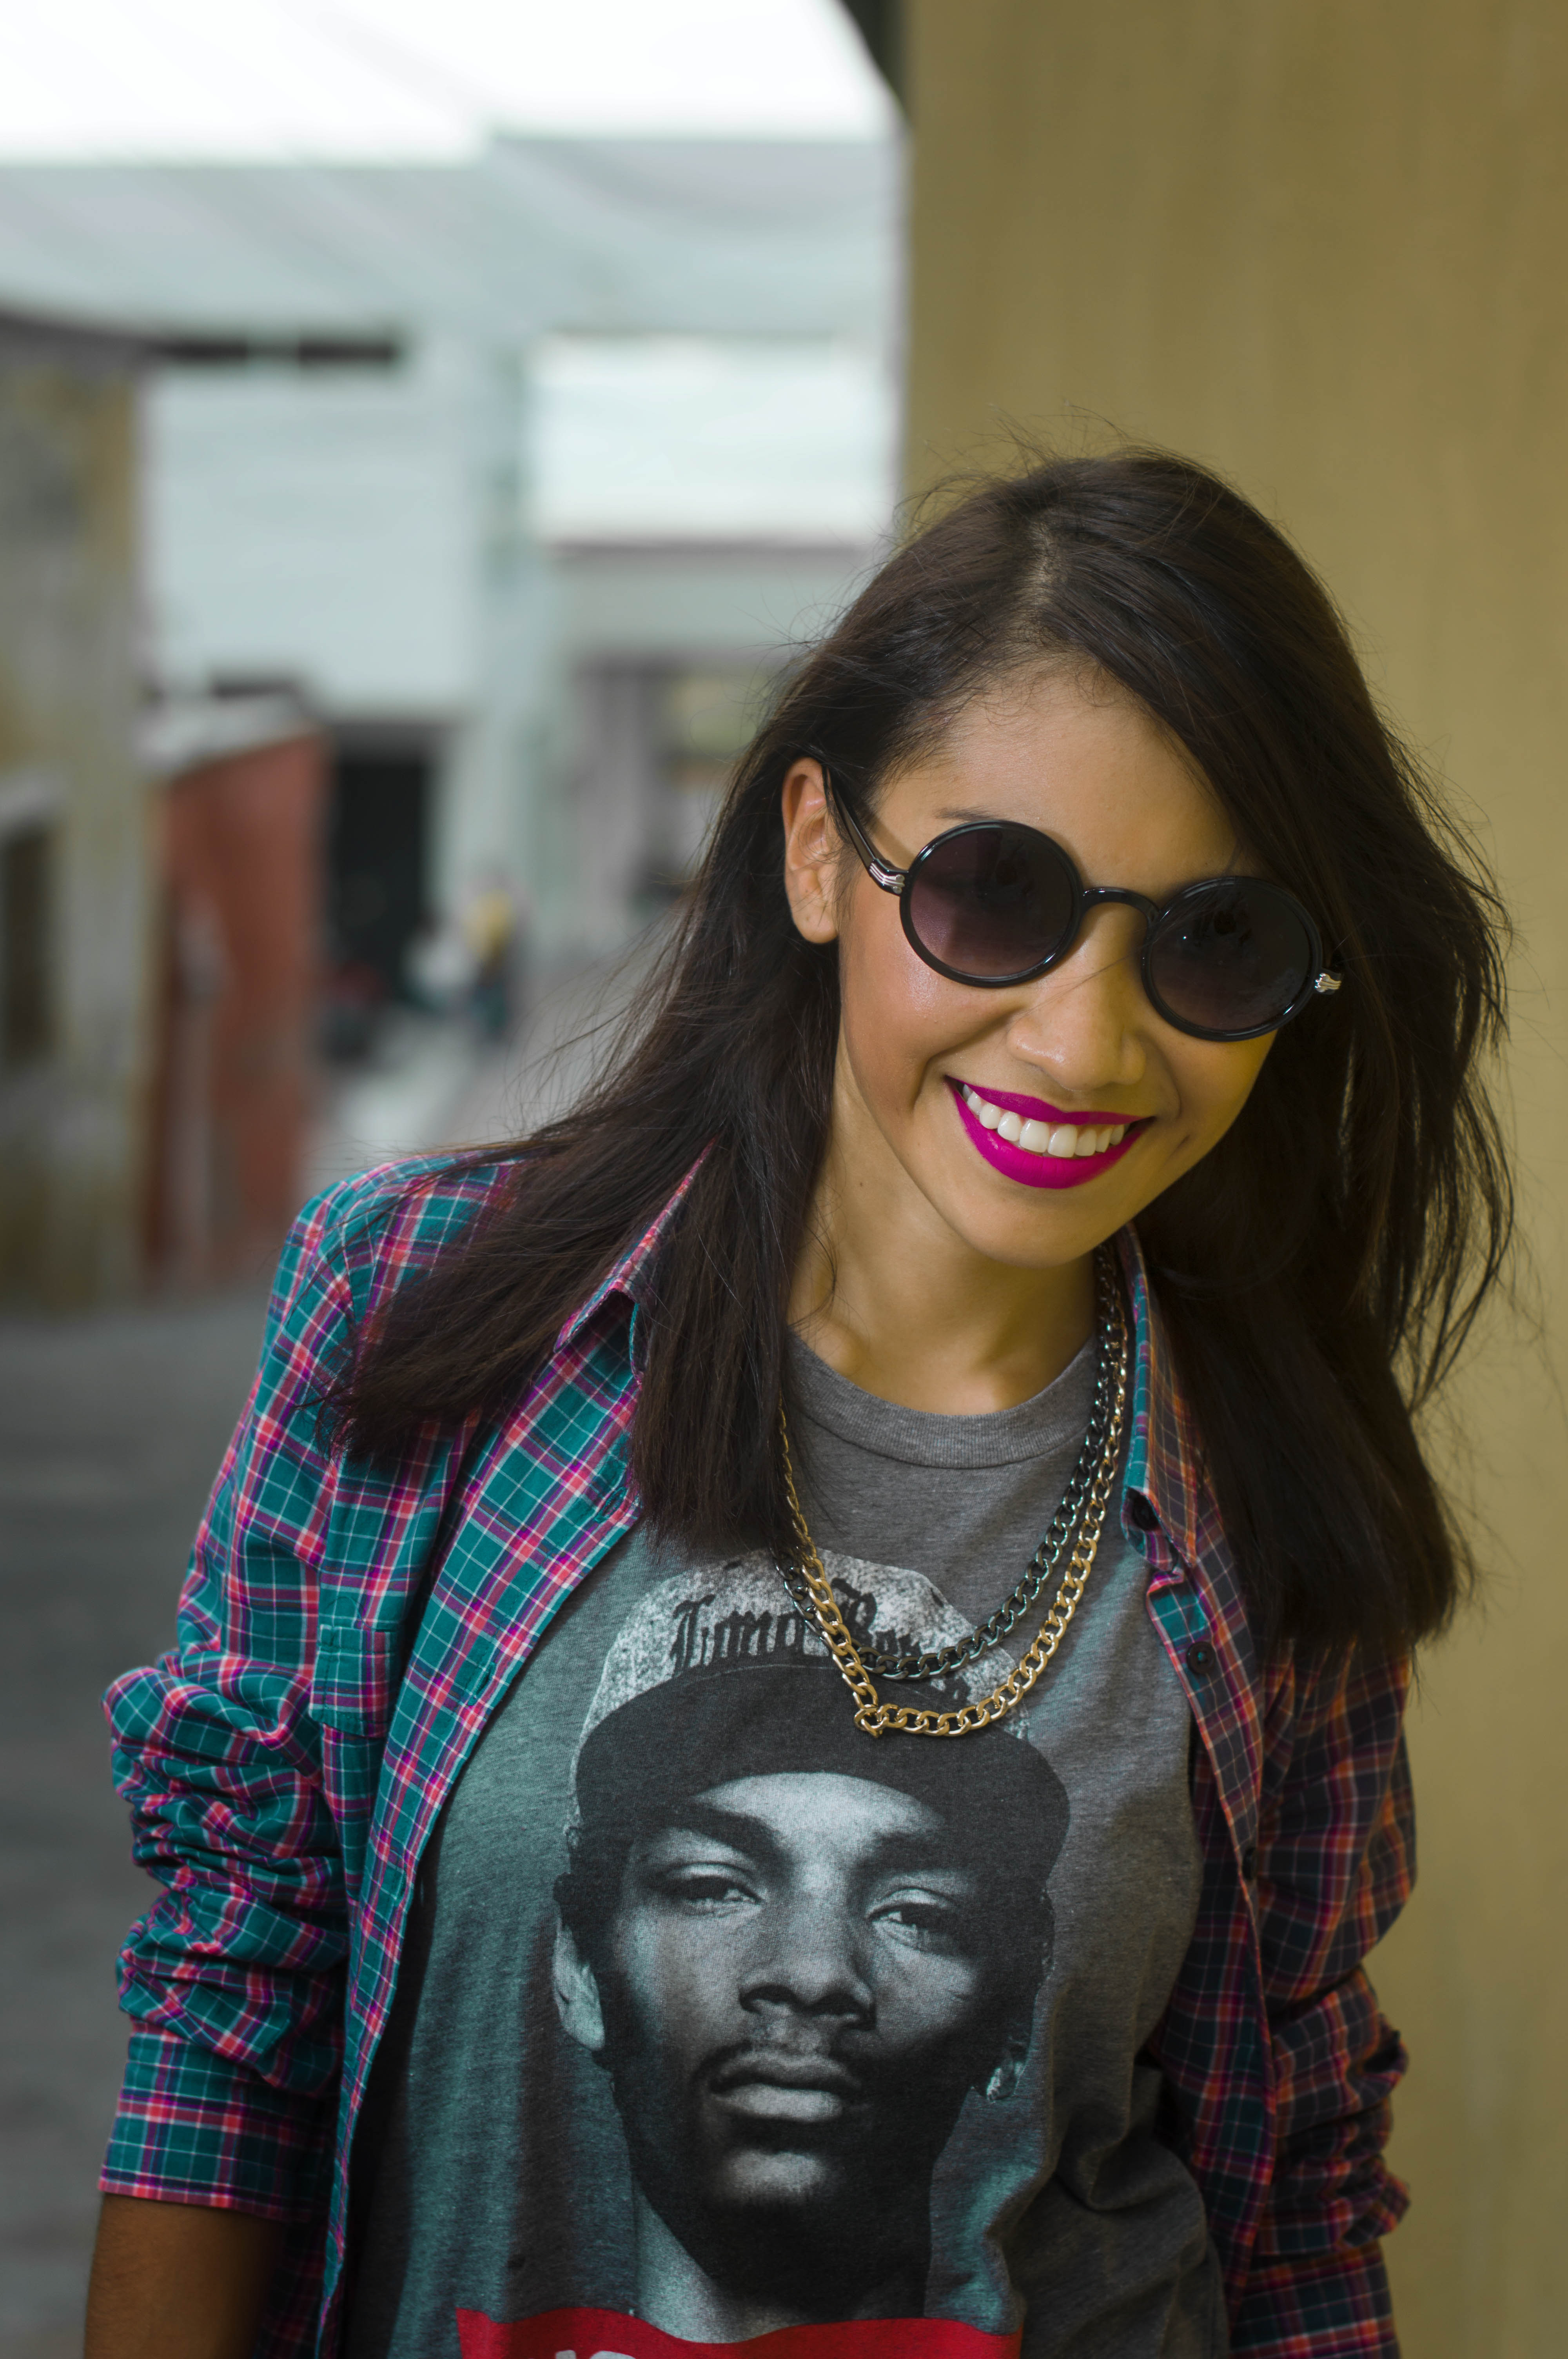
person, blur, girl, woman, photography, female, portrait, model, spring, red, color, fashion, blue, clothing, lady, hairstyle, smiling, smile, makeup, necklace, close up, dress, happy, sunglasses, glasses, beauty, beautiful, shades, photoshoot, lipstick, photo shoot, vision care